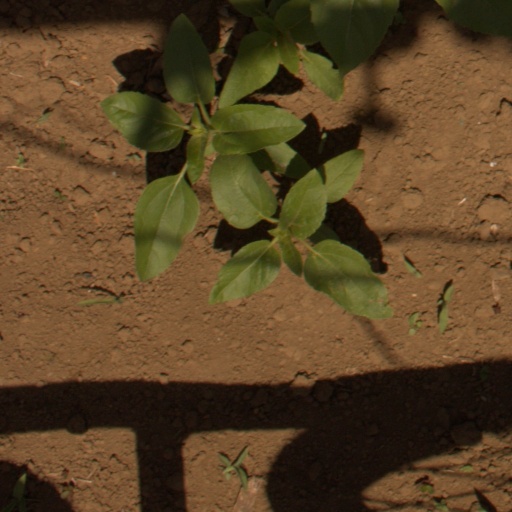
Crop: Jerusalem artichoke